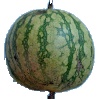
Label: watermelon